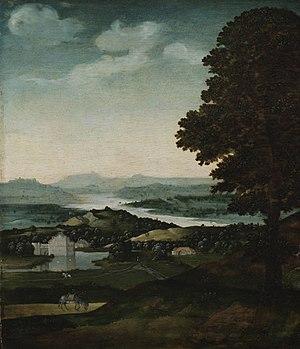
La perspective aérienne, perspective atmosphérique ou perspective d'aspect est une technique picturale qui consiste à marquer la profondeur de l'espace par le dégradé progressif des couleurs et l'adoucissement progressif des contours. Elle s'applique presque exclusivement au paysage.